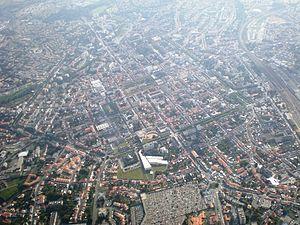
Pentagone napoléonien de La Roche-sur-Yon
L’aire urbaine de La Roche-sur-Yon est une aire urbaine française constituée autour de la commune de La Roche-sur-Yon, dans le département de la Vendée, en région Pays-de-la-Loire.
L’unité urbaine de La Roche-sur-Yon est une entité statistique française située dans le département de la Vendée et la région des Pays-de-la-Loire.
La place Napoléon est une place située à La Roche-sur-Yon, en Vendée, dont le nom fait référence à Napoléon Iᵉʳ, fondateur de la ville en 1804.